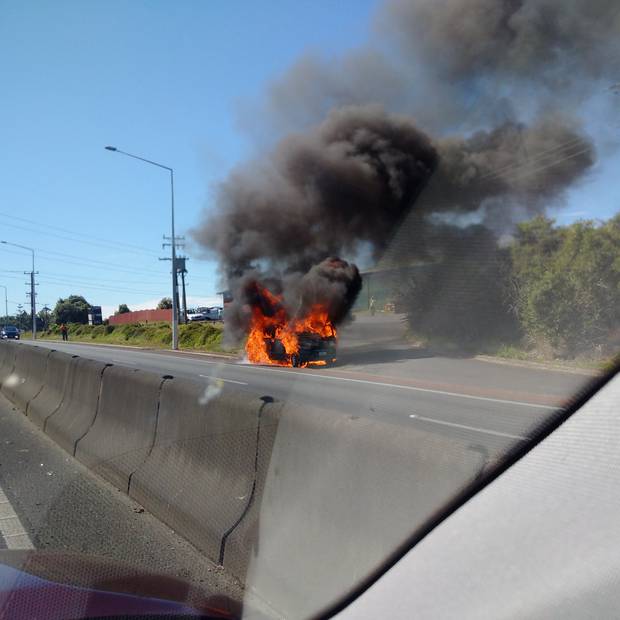
Label: urban_fire